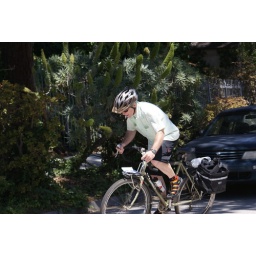
00189 With a pannier and water bottle to be consumed in 10 seconds